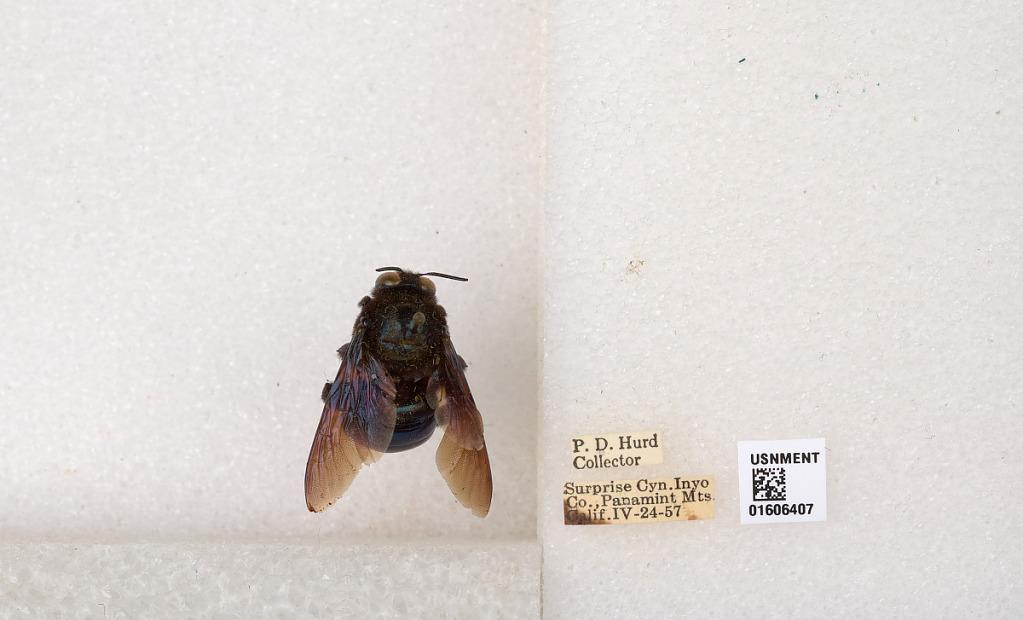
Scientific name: Xylocopa (Xylocopoides) californica arizonensis Cresson
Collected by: P. Hurd
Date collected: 1957-4-24
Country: United States
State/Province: California
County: Inyo
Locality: Surprise Canyon, Panamint Mountains
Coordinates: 36.1005, -117.201